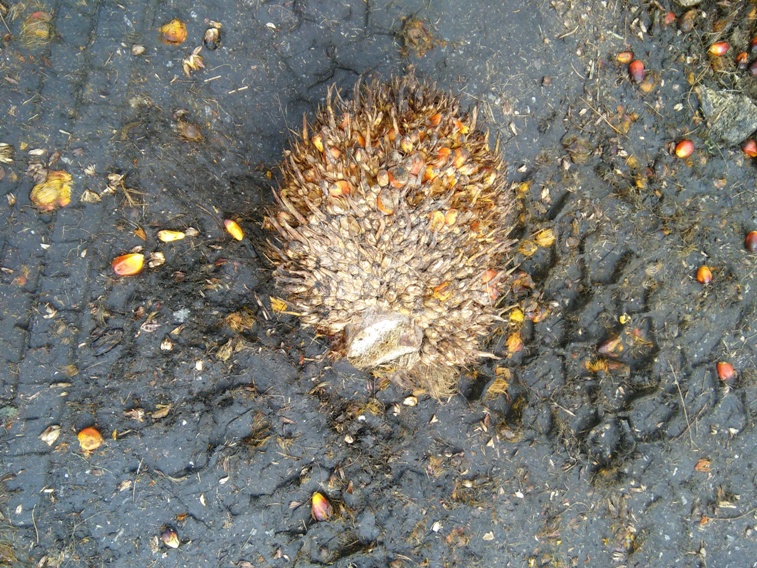
Ripeness: Overripe